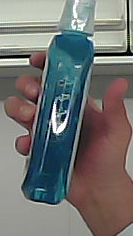
Product: sensodyne_mouthwash